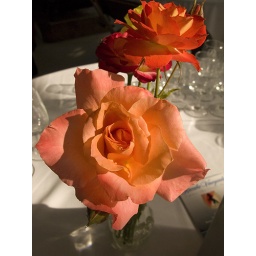
Centre pieces at the table came from the roses growing in the vineyard.